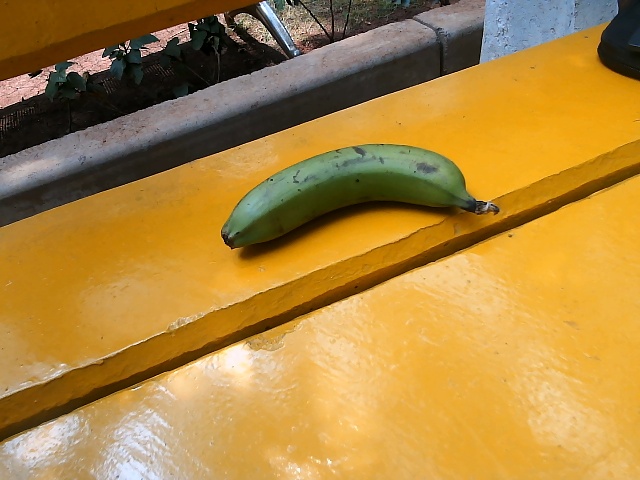
Label: Raw_Banana